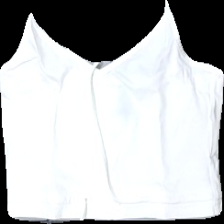
View: front
Type: Top
Category: Children
Brand: H&M
Colors: White
Material: 100% cotton
Cut: Regular, Cropped, V-collar
Size: 38
Season: All
Price range: <50
Recommended usage: Reuse